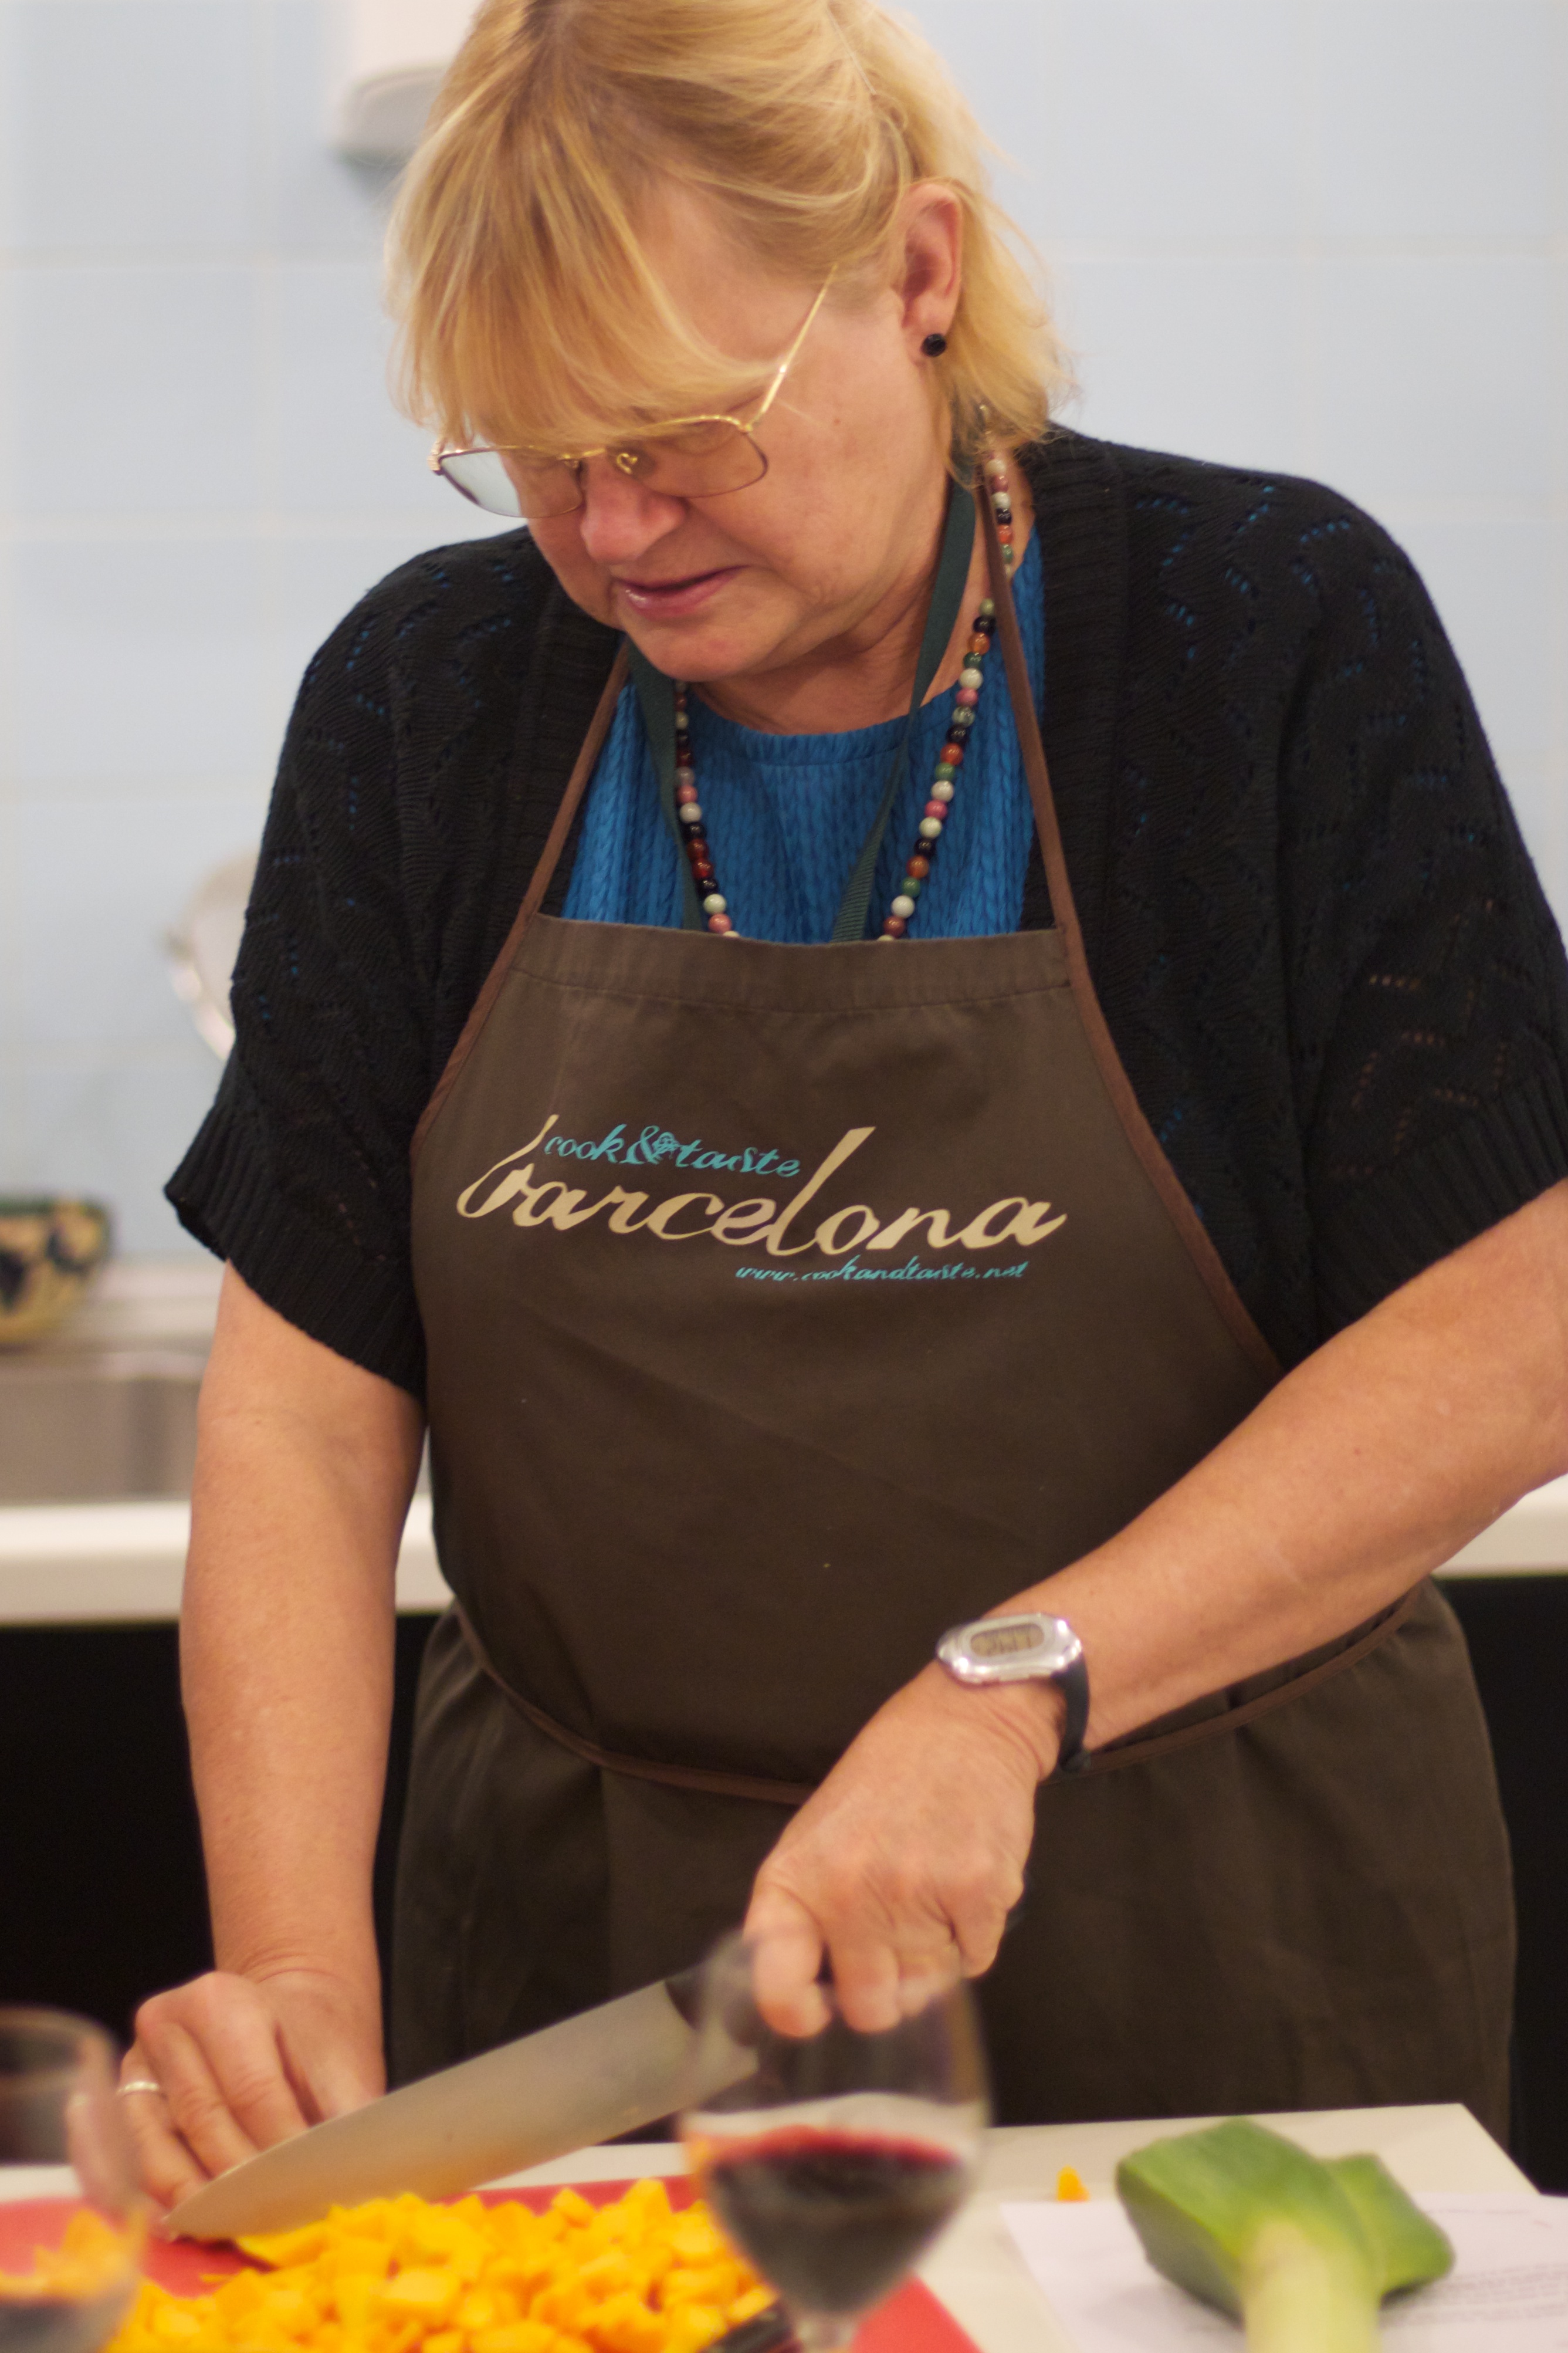
person, cooking, professional, eating, oet10, sense